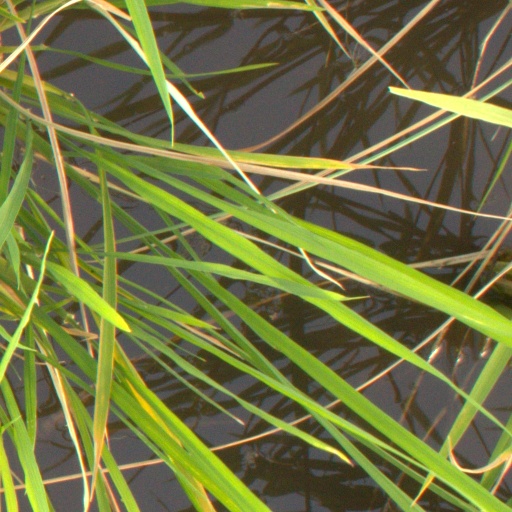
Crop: rice